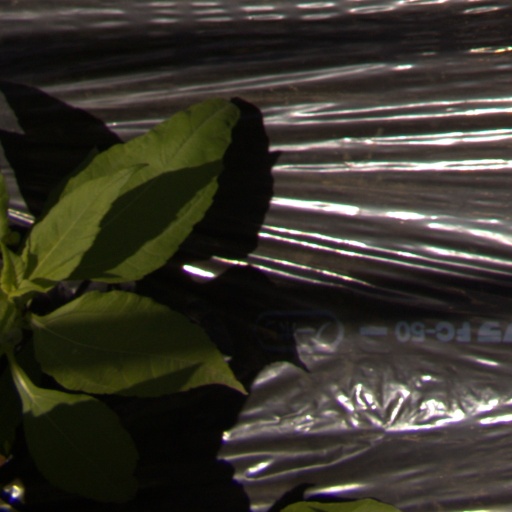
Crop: Jerusalem artichoke